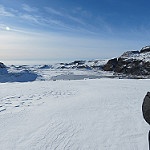
Scene: Outdoor